Patrick de Napoli

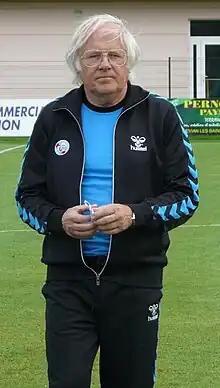
French manager Gilbert Gress, under whom de Napoli won two of his four senior caps

De Napoli played for the under-19 and under-21 teams before progressing to the senior side. He made his debut for the under-19 side in an 8–0 win over Liechtenstein under-19s on 7 October 1992, scoring Switzerland's fifth goal. De Napoli went on to score in the return fixture against Liechtenstein, another 8–0 win, on 28 October 1992. However, he had to wait five months before his next international goal, against Turkey on 4 May 1993, as Switzerland lost 2–1. De Napoli enjoyed arguably the finest moment of his under-19 career when he scored a hat-trick in a 9–0 thrashing of Armenia on 8 October 1993.